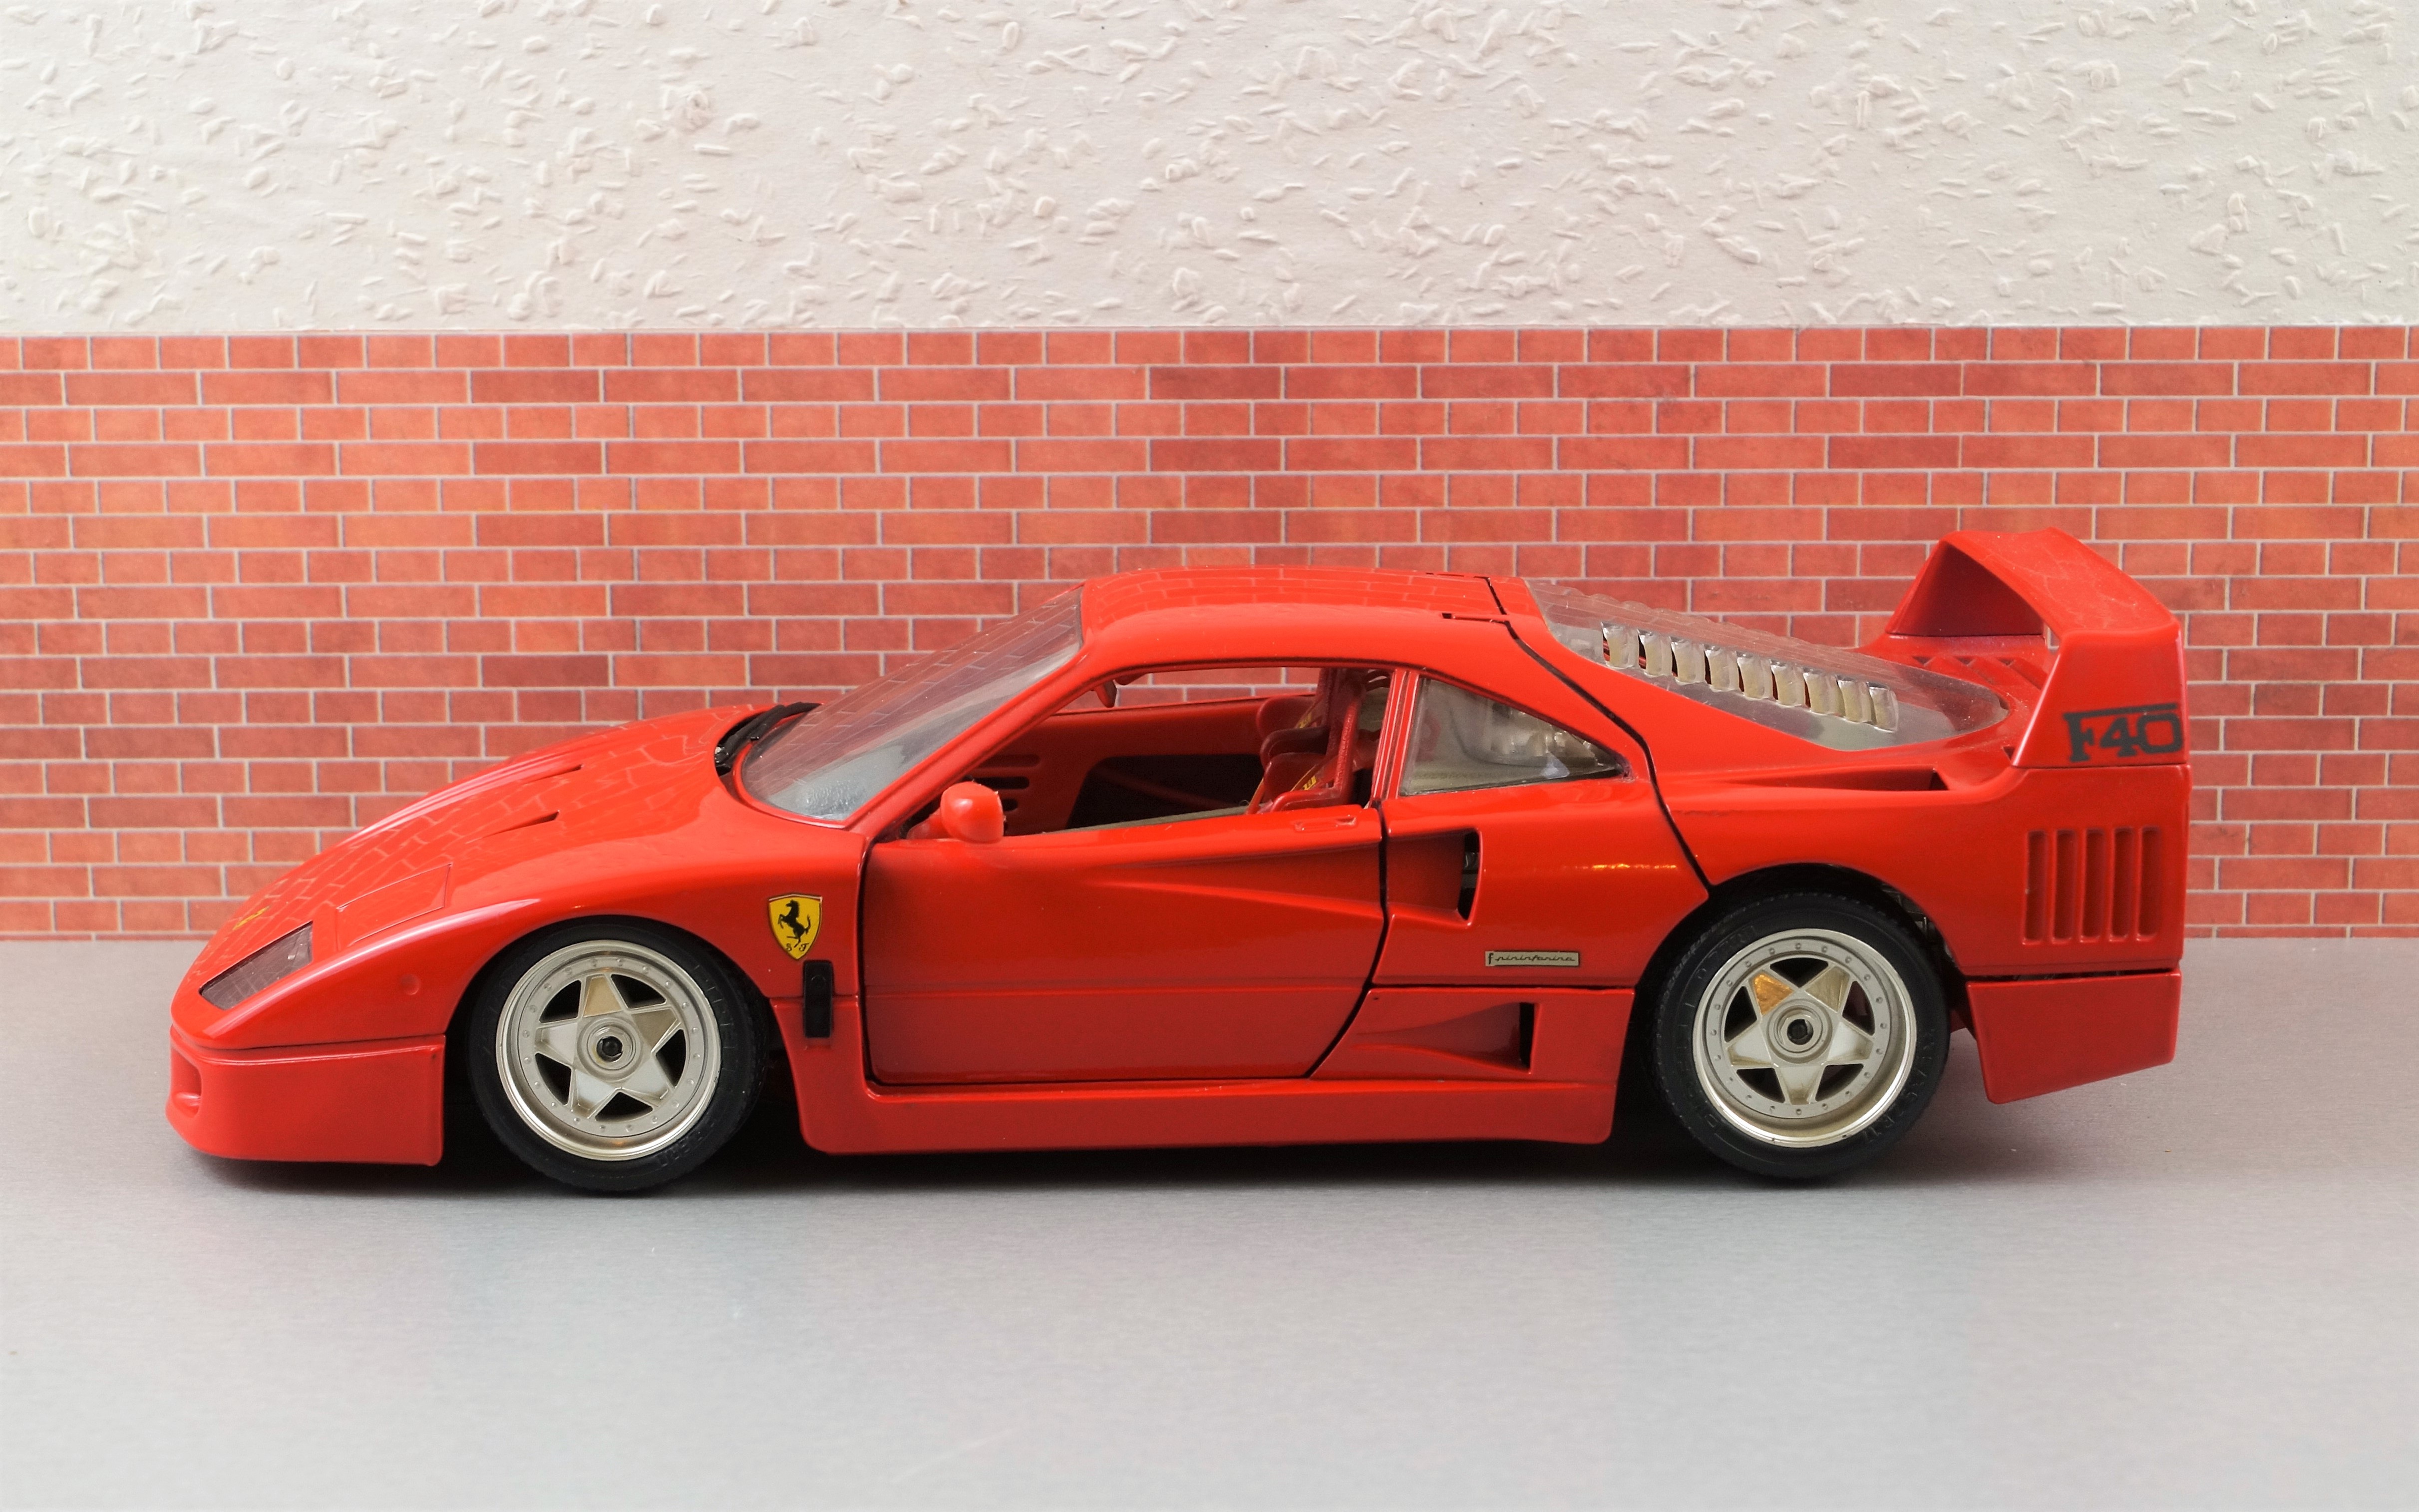
car, model, red, vehicle, auto, automotive, sports car, race car, supercar, toys, oldtimer, ferrari, vehicles, f40, racing car, model car, land vehicle, automobile make, automotive design, luxury vehicle, performance car, ferrari spa, ferrari f430 challenge, ferrari f40, ferrari 288 gto, ferrari 348, ferrari testarossa